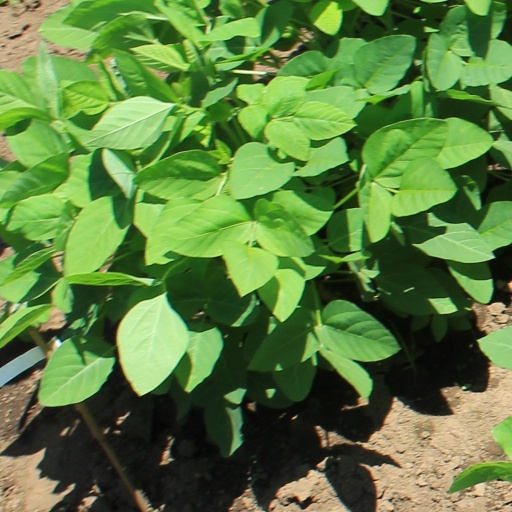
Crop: soybean